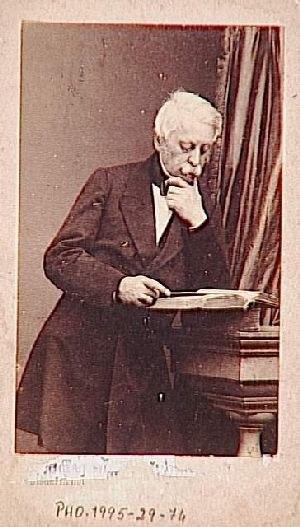
Portrait de fr:Amédée Thayer (1799-1868), sénateur du Second Empire.
L’hôtel de la Motte-Sanguin est un hôtel particulier du XVIIIᵉ siècle situé à Orléans, dans le département du Loiret en région Centre-Val de Loire.
Amédée William Courcy Thayer, est un homme politique français, d'origine américaine, du XIXᵉ siècle.